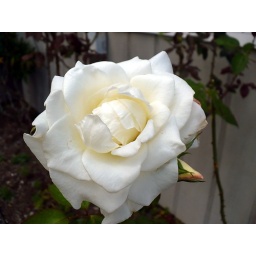
A white rose witrh some yellow tinge. Taken in Washington State 9/2007